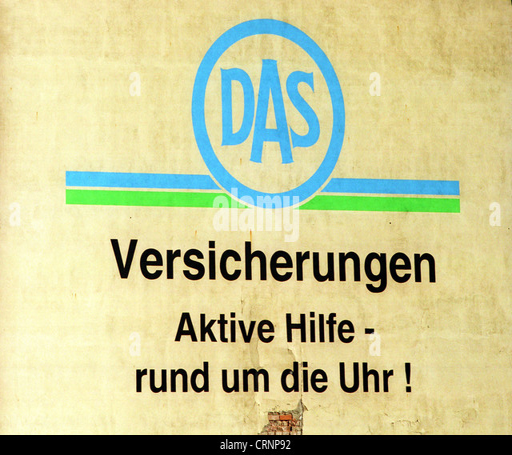
logo the insurance on a house wall